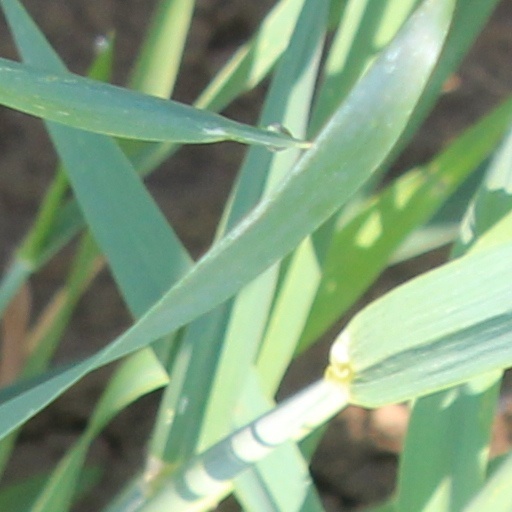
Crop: wheat